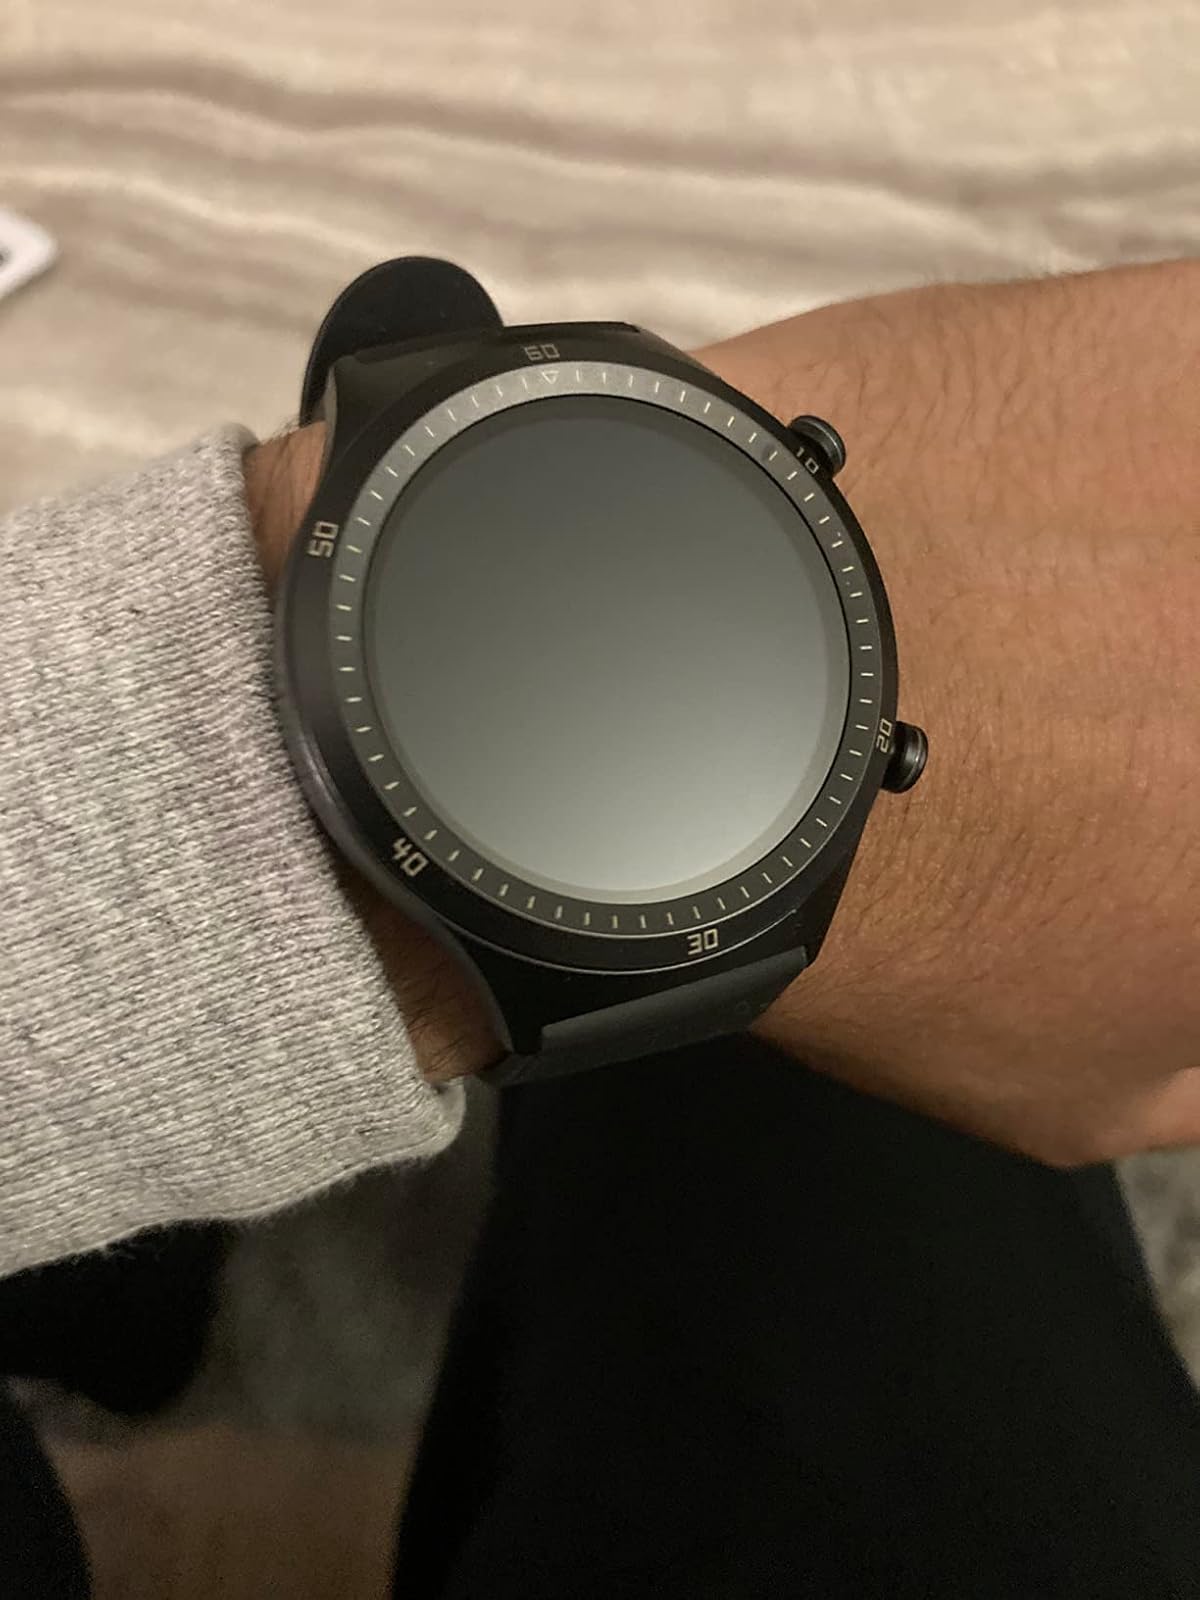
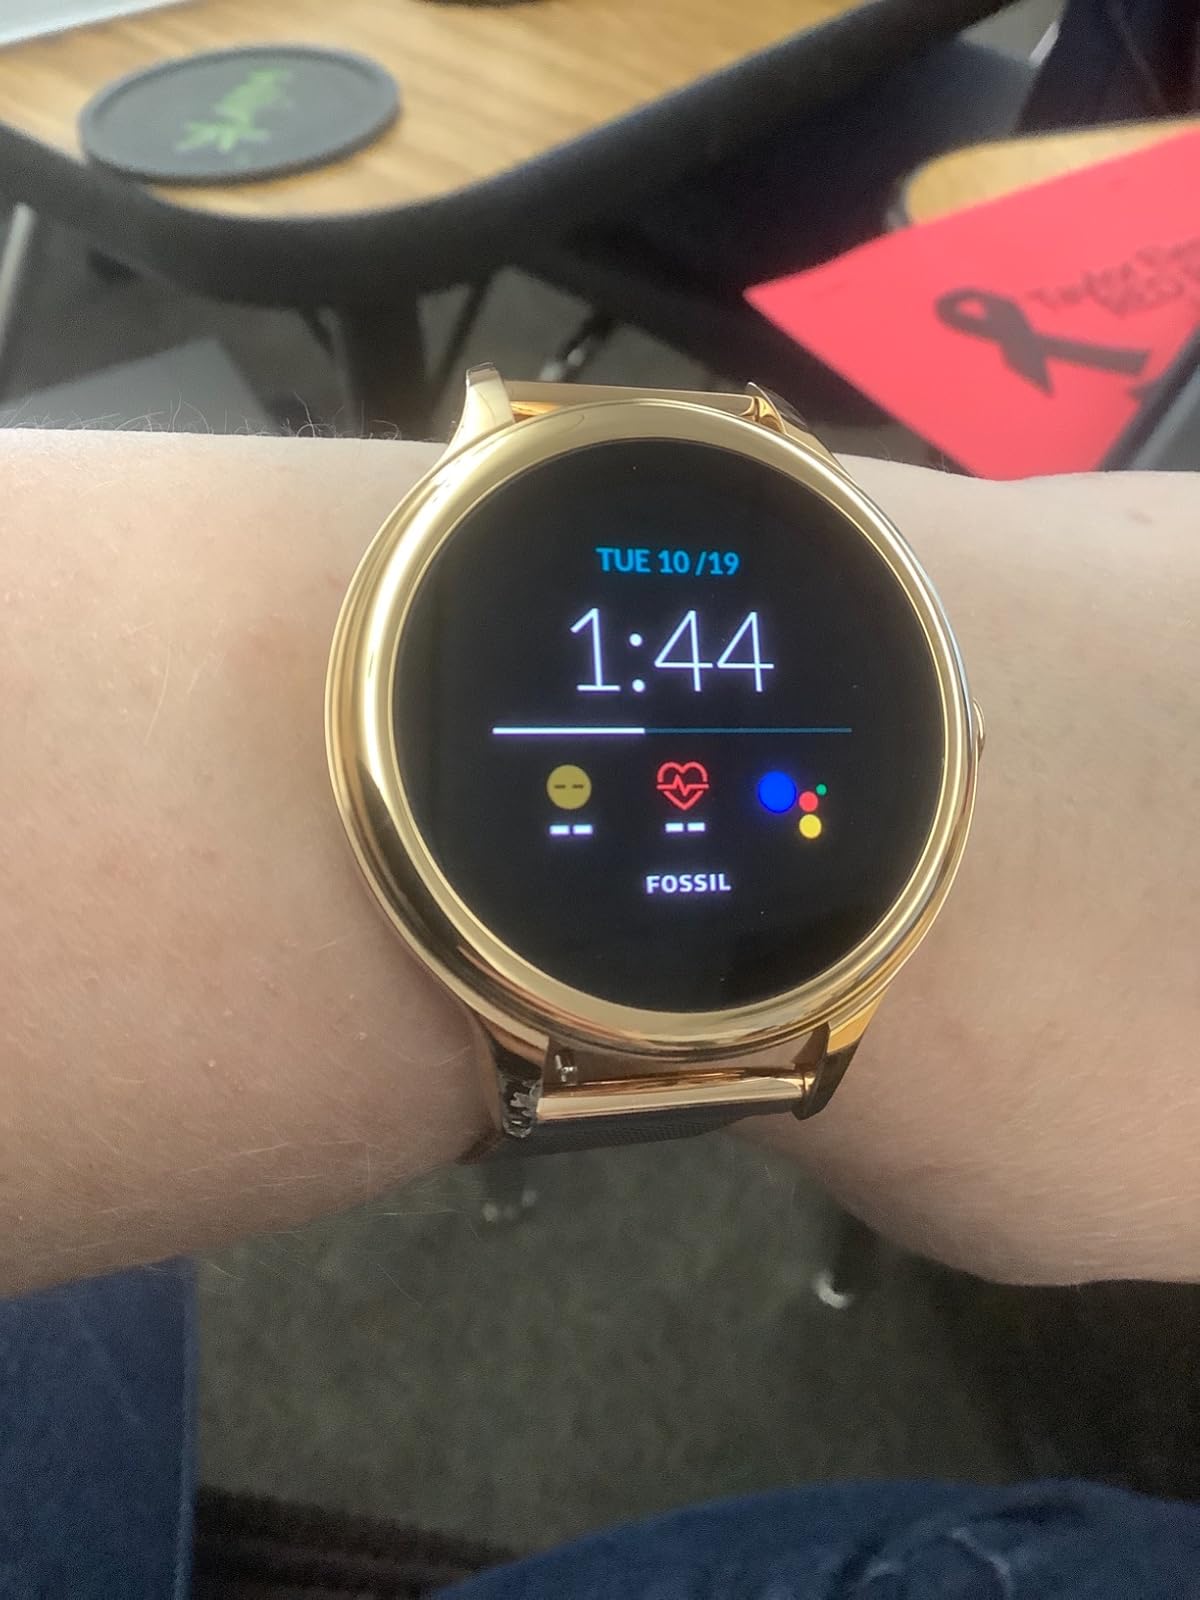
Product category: smartwatch
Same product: no